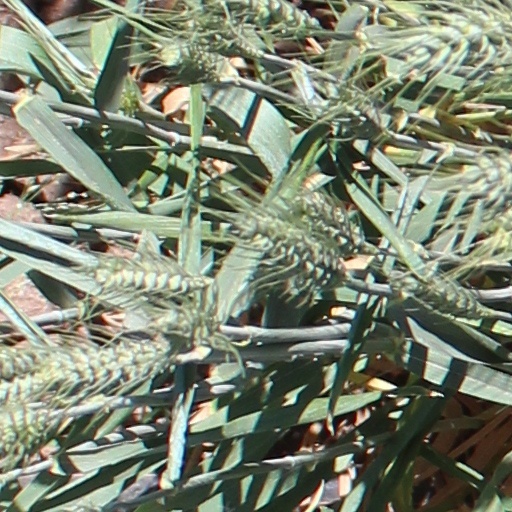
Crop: wheat